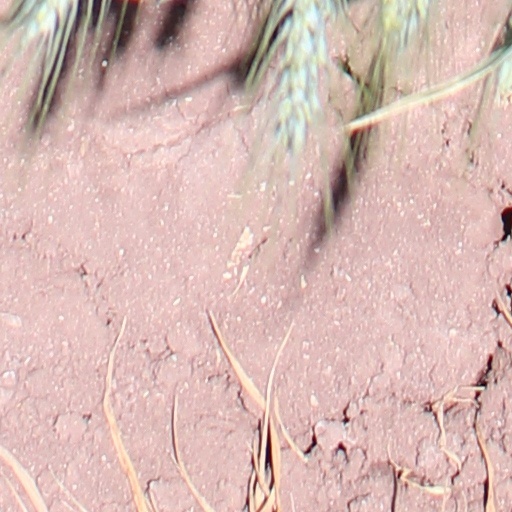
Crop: wheat